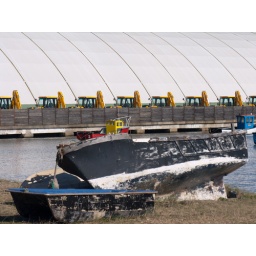
Compare the tidy parking of the yellow diggers with the much loved boats in the foreground.